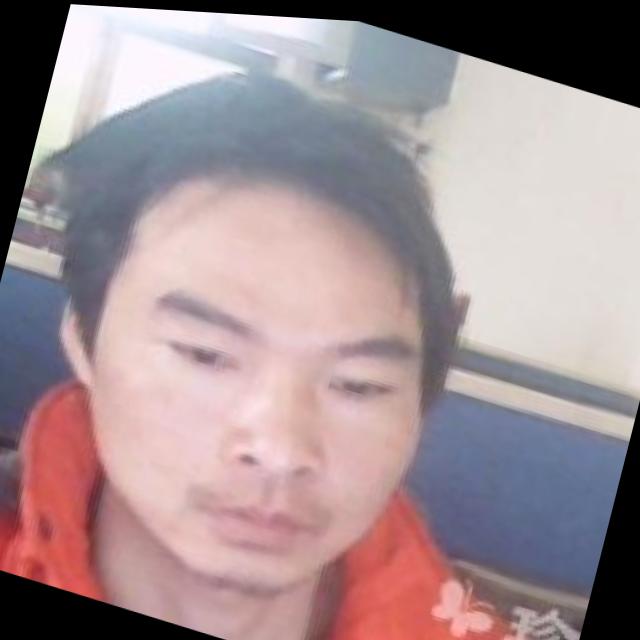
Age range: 21-44